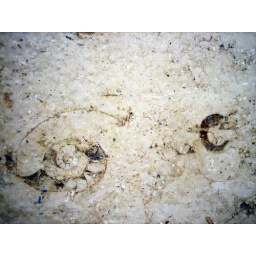
Findings in the stone facade of a department store (Munich, city center)